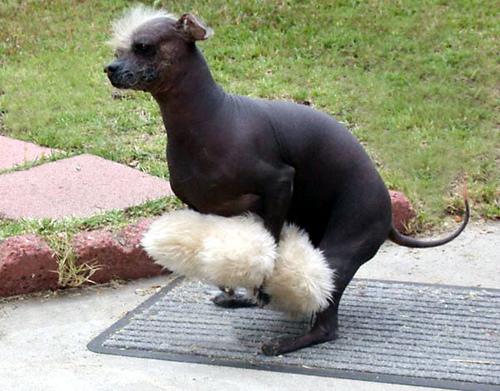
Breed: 220-n000069-Mexican_hairless